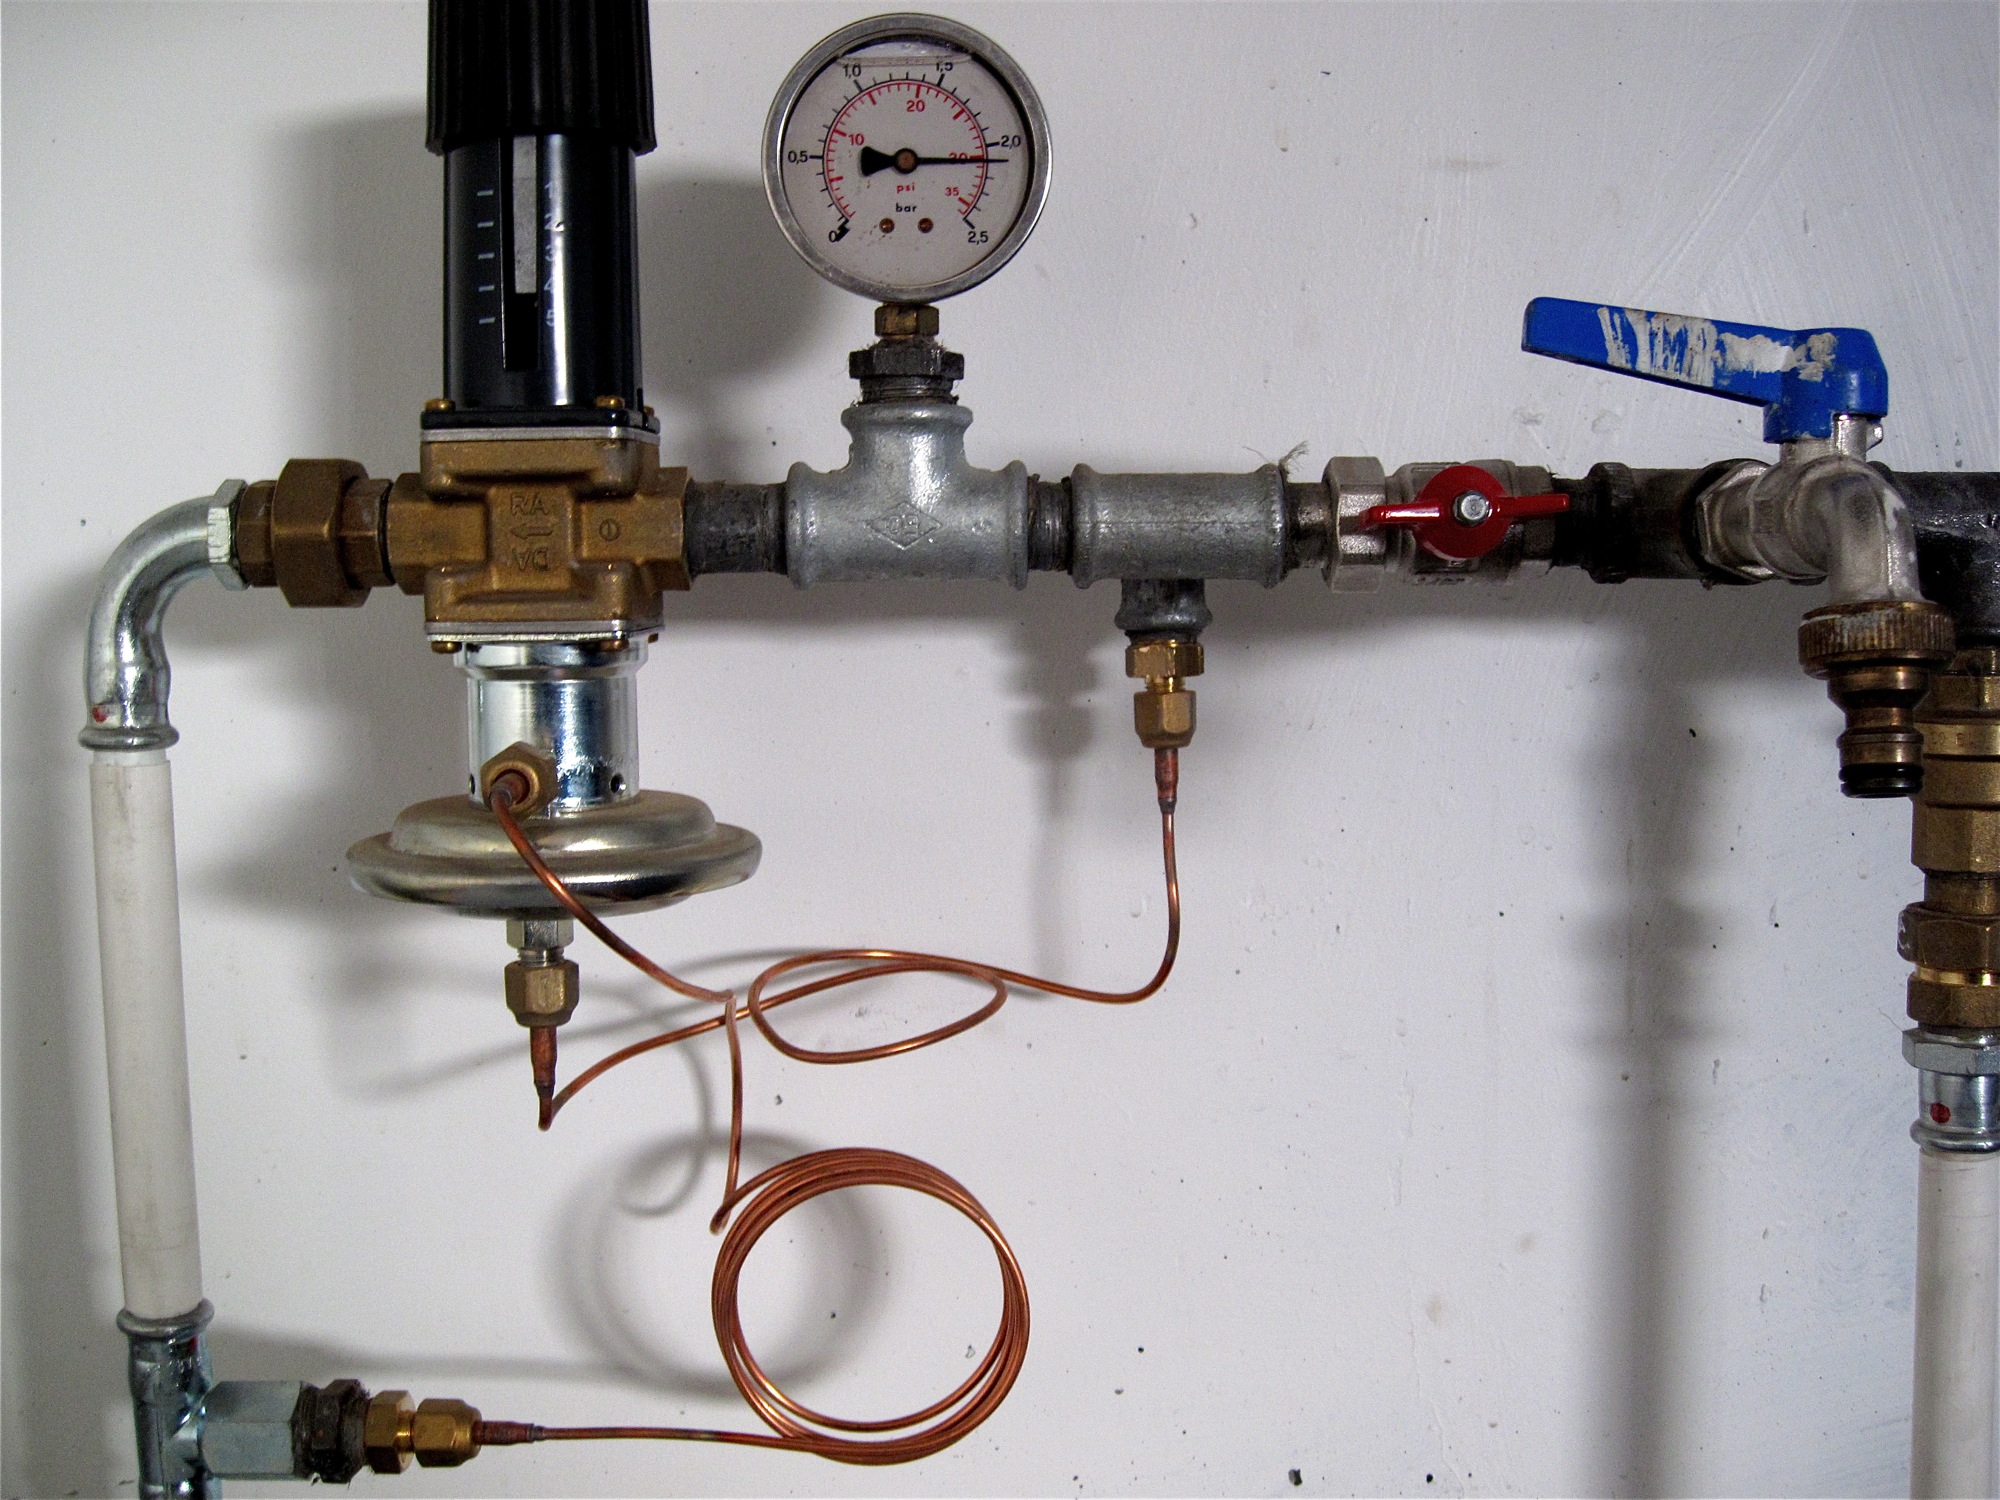
machine, iceland, gauge, product, steam engine, skinnhufa, automotive engine part